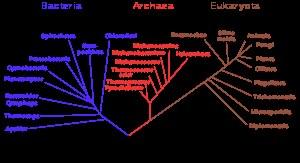
La biologie est la science du vivant. Elle recouvre une partie des sciences de la nature et de l'histoire naturelle des êtres vivants.
La classification phylogénétique ou classification cladistique est un système de classification des êtres vivants qui repose sur la phylogénie, issu d'une école de taxonomie appelée systématique phylogénétique ou systématique cladistique ou cladisme, qui a pour objectif de rendre compte des relations de parenté entre les taxons. Elle reconnaît uniquement des groupes monophylétiques comme les mammifères et les oiseaux et ne reconnaît pas les groupes paraphylétiques comme les reptiles ou les poissons, contrairement à la systématique évolutionniste. Aujourd'hui, le cladisme est l'école de pensée dominante dans le domaine académique et la classification phylogénétique a remplacé en grande partie les classifications traditionnelles dans la plupart des milieux scientifiques et universitaires, ainsi que dans l'enseignement secondaire en France, et même dans l'enseignement primaire.
Un arbre phylogénétique est un arbre schématique qui montre les relations de parenté entre des groupes d'êtres vivants. Chacun des nœuds de l'arbre représente l'ancêtre commun de ses descendants ; le nom qu'il porte est celui du clade formé des groupes frères qui lui appartiennent, non celui de l'ancêtre qui reste impossible à déterminer. L'arbre peut être enraciné ou pas, selon qu'on est parvenu à identifier l'ancêtre commun à toutes les feuilles. Charles Darwin fut un des premiers scientifiques à proposer une histoire des espèces représentée sous la forme d'un arbre.
La Terre est la troisième planète par ordre d'éloignement au Soleil et la cinquième plus grande aussi bien par la masse que le diamètre du Système solaire. Par ailleurs, elle est le seul objet céleste connu pour abriter la vie. Elle orbite autour du Soleil en 365,256 jours solaires — une année sidérale — et réalise une rotation sur elle-même relativement au Soleil en 23 h 56 min 4 s — un jour sidéral — soit un peu moins que son jour solaire de 24 h du fait de ce déplacement autour du Soleil. L'axe de rotation de la Terre possède une inclinaison de 23°, ce qui cause l'apparition des saisons.